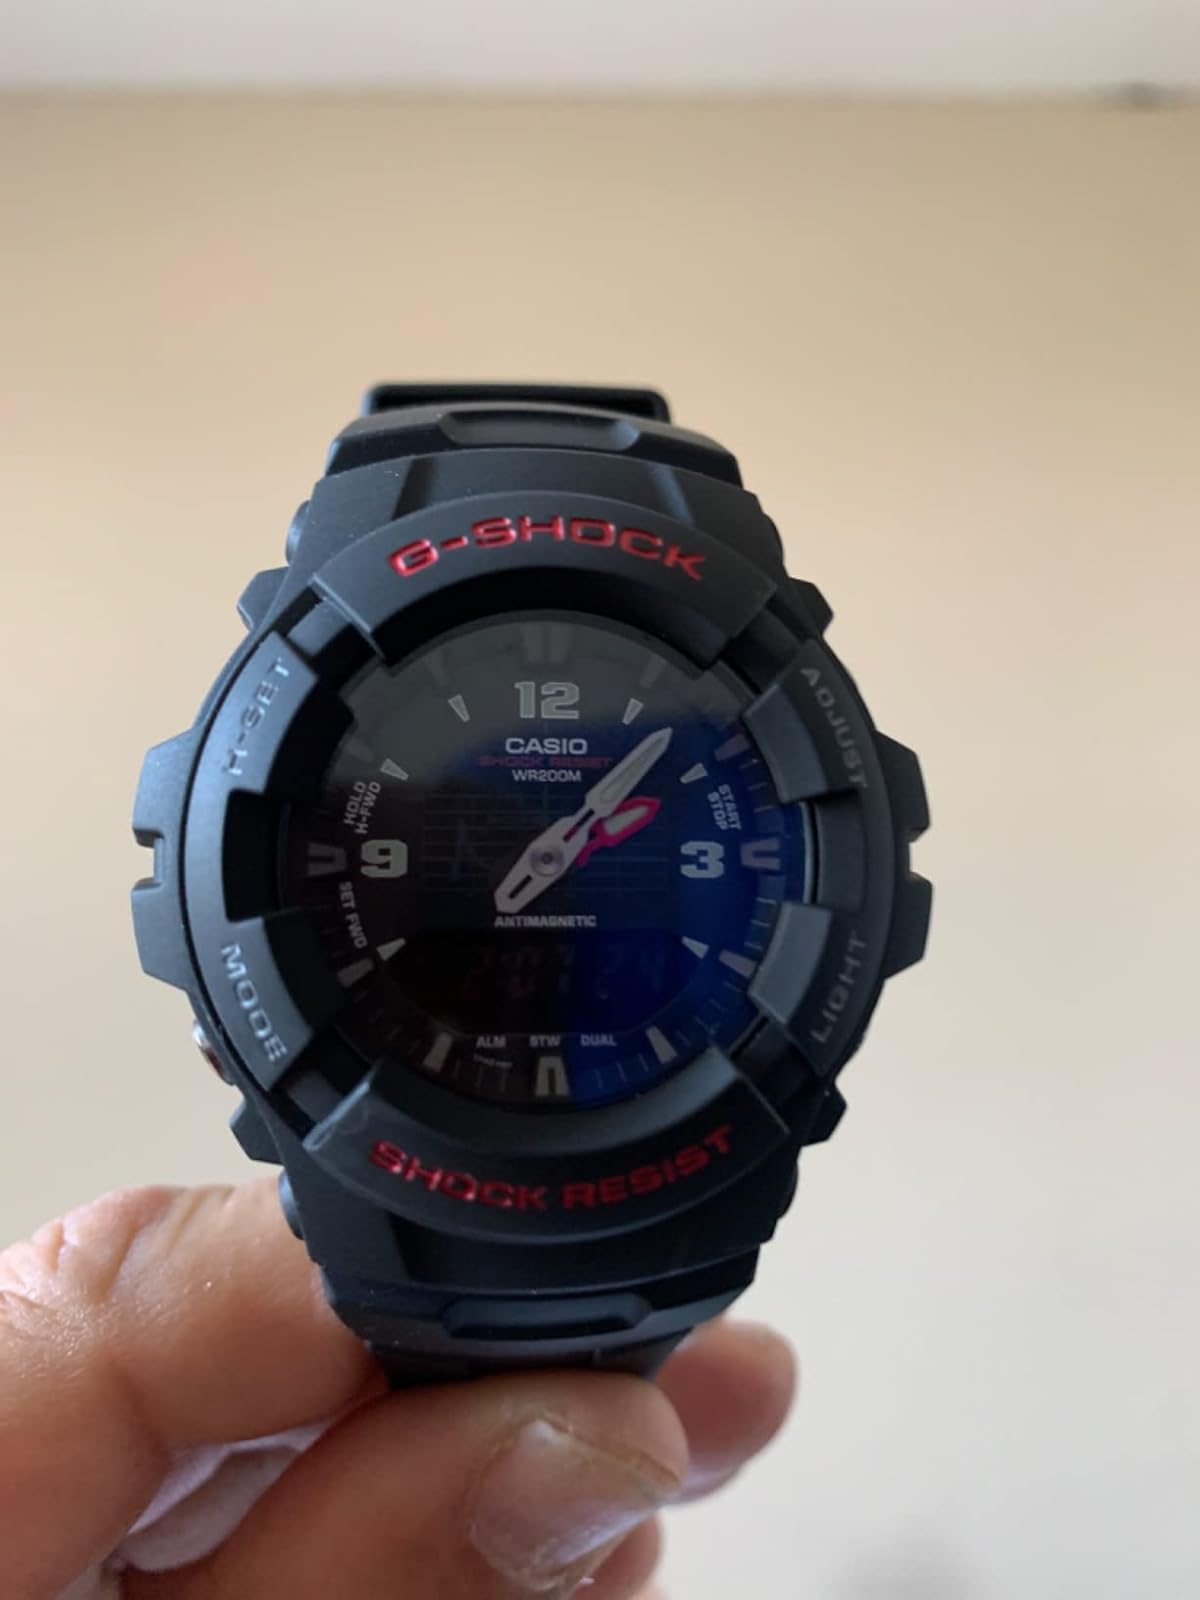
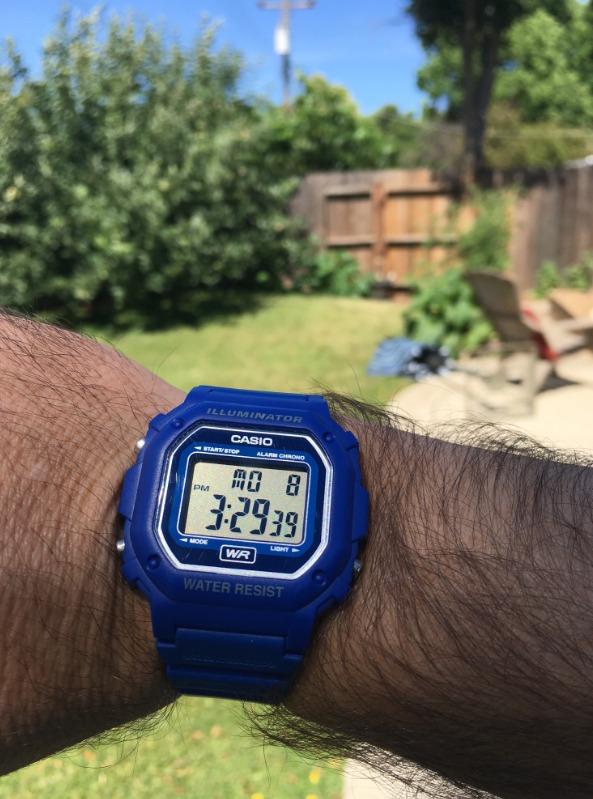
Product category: accessories_watch
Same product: no